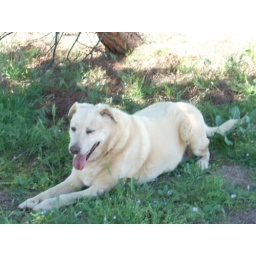
Jade chillin' in the grass under a tree